Ria Antoniou

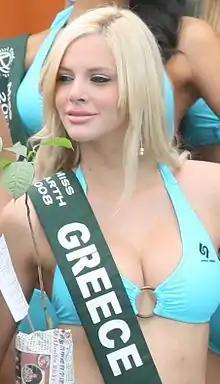
Ria Antoniou, "Star Hellas 2008"

Being half Peloponnesian, in 2007 Ria entered and won the "Miss Peloponnese" pageant and represented Greece in the "Model of the World" pageant and placed 2nd runner-up. Antoniou, after that pageant, was appointed by the "Star Hellas Organization" to represent Greece in "Miss Earth 2008" on 9 November 2008, in Angeles City, Philippines. Antoniou posed many times for "Nitro", "Playboy", "Esquire", and others. From 7 January 2012 to 17 March 2012 Ria took part (with Bobo Vieri, Alex Belli, Andrés Gil, Anna Tatangelo, Ariadna Romero and others contestants) on the 8th series of "Ballando con le Stelle", the Italian version of "Dancing with the Stars" hosted by Milly Carlucci with Paolo Belli and his "Big Band" and aired by Rai 1 in the prime time of saturday, the most important time slot in the Italian television: in this talent show Ria was paired with Raimondo Todaro and they finished at the third place in the final episode.